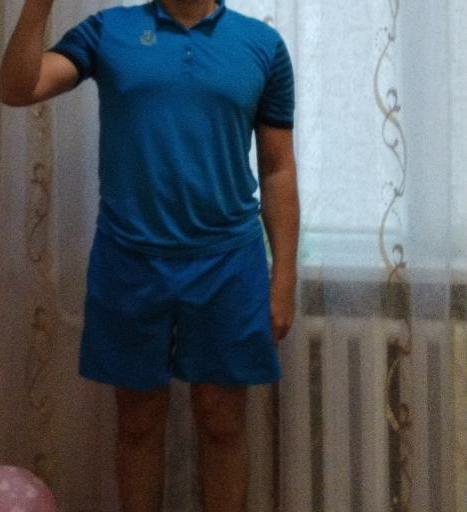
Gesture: no_gesture